Andalusia

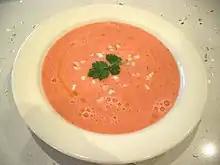
"Gazpacho" served with "tropezones" (chopped vegetables).

Each sub-region in Andalusia has its own unique customs that represent a fusion of Catholicism and local folklore. Cities like Almería have been influenced historically by both Granada and Murcia in the use of traditional head coverings. The "sombrero de Labrador", a worker's hat made of black velvet, is a signature style of the region.